Daughters of Today (1924 film)

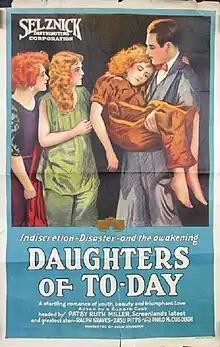
Theatrical poster

Daughters of Today is a 1924 American silent drama film directed by Rollin S. Sturgeon and starring Patsy Ruth Miller, Ralph Graves, and Edna Murphy.